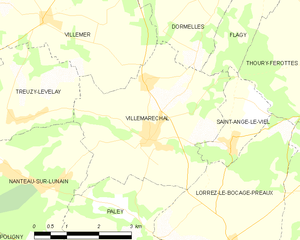
Carte des communes françaises Villemaréchal